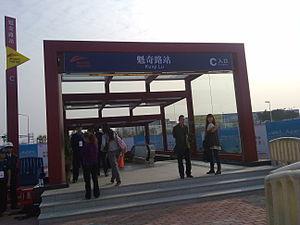
Le Métro de Foshan ou FMetro est l'un des systèmes de transport en commun de Foshan, dans la province du Guangdong, au Sud de la République populaire de Chine.